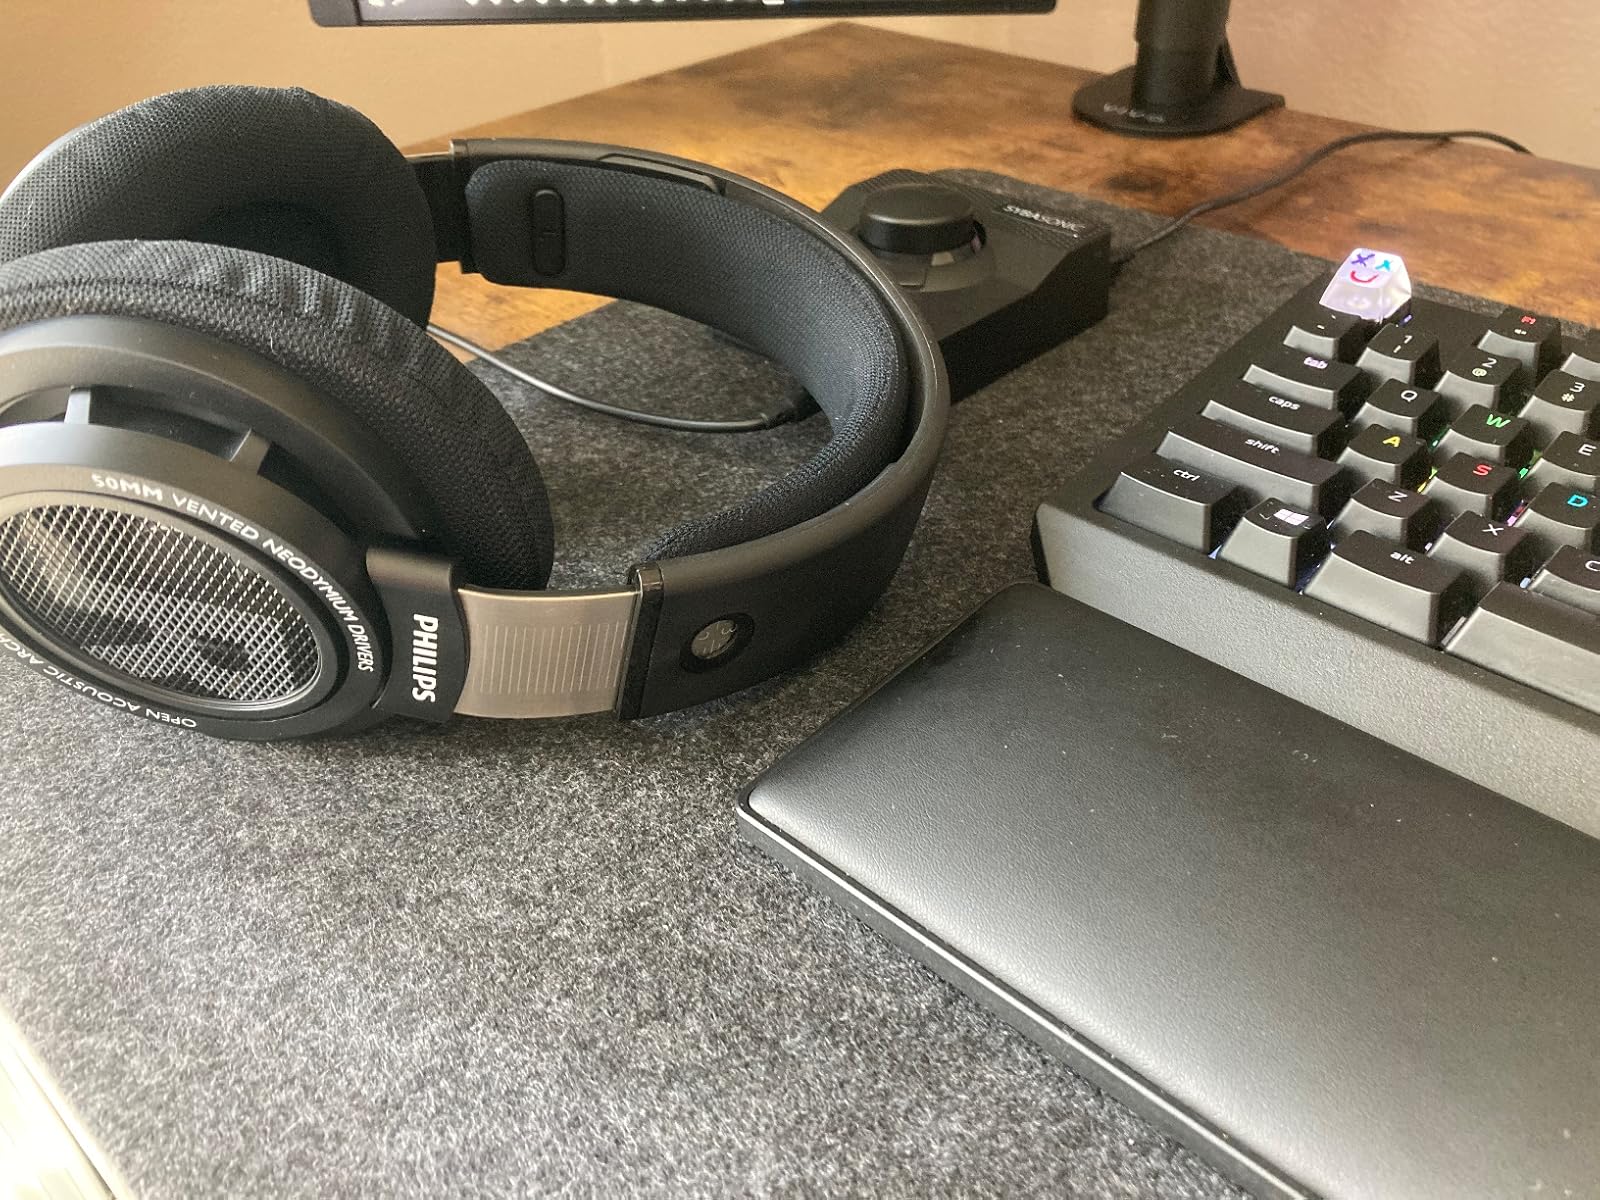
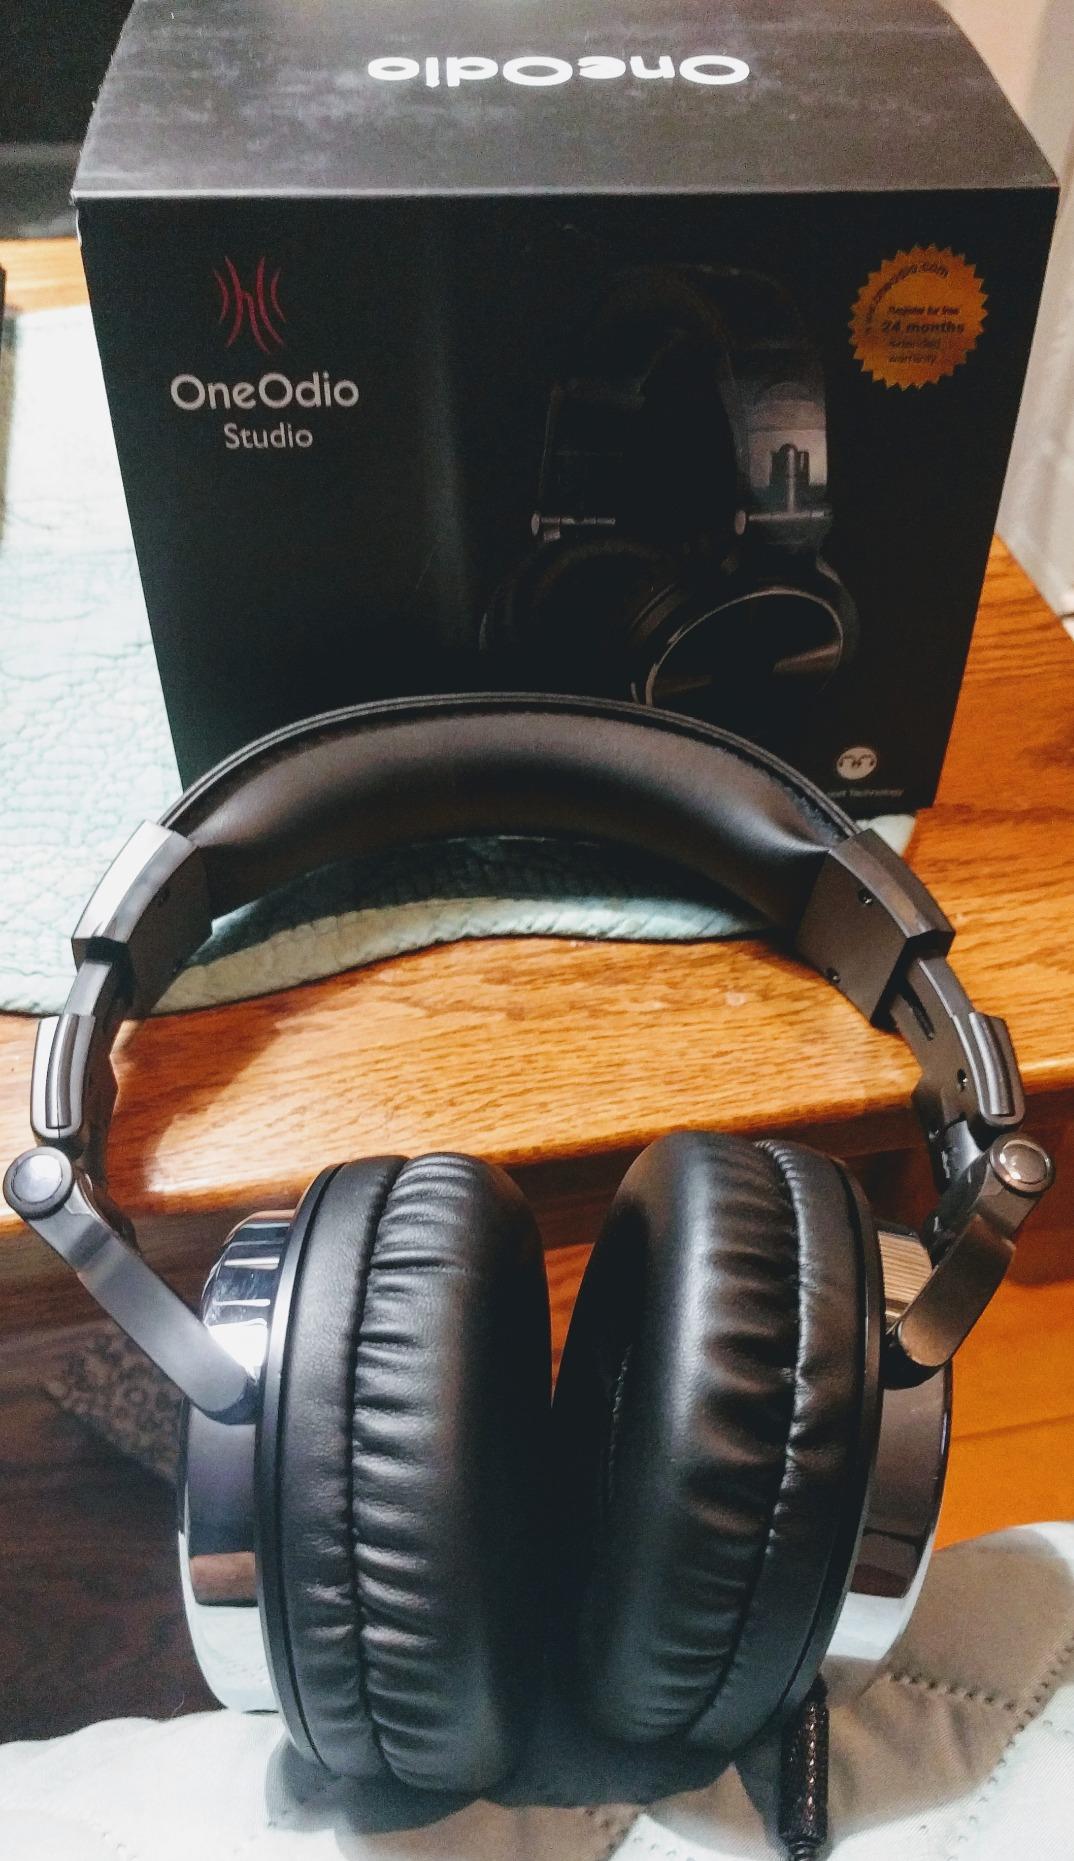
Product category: headphones
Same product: no